George Champlin Mason Sr.

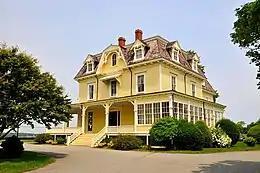
Eisenhower House

Around 1858, Mason resigned his editorship and began to study architecture in earnest. Two years later set himself up as an architect, opening the first professional architectural firm in Newport, where many of his 150 buildings are located. This was a period when Gilded Age New Yorkers of extreme wealth were building large summer homes in Newport, and Mason became a dominant architect of these residences in the 1860s. In 1860, Mason was commissioned to build the financier August Belmont's summer mansion "By-the-Sea". The commission came to him through Belmont's wife Caroline, who was a daughter of Commodore Matthew C. Perry, a relation of Mason's. "By-the-Sea" was an Italianate villa with many of the features that would become hallmarks of Mason's style: a formal, squarish building giving an impression of solidity; a modified French mansard roof; a three-bay entrance portico; and extensive use of bracketed trim. Mason's style owes something to that of the Providence architect Thomas Alexander Tefft, who died in 1859.